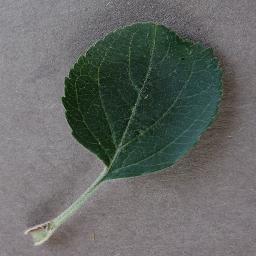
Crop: apple
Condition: healthy